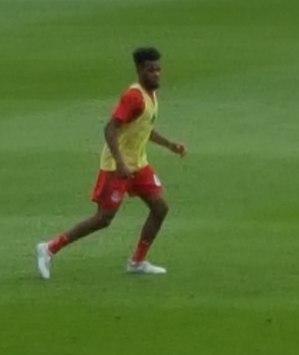
Raheem Edwards, né le 17 juillet 1995 à Toronto au Canada, est un joueur international canadien de soccer, qui joue au poste de milieu gauche avec Minnesota United en MLS.